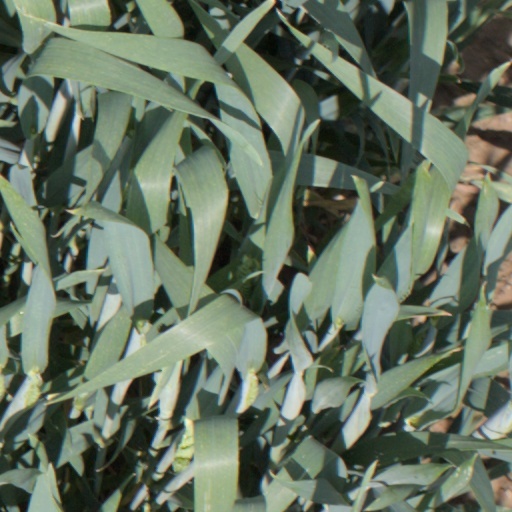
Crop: wheat